Little Musgrave

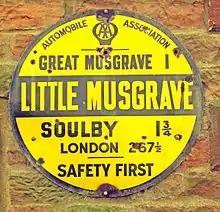
1930s AA road sign preserved on display in the village

The village is situated at 500 ft above sea level in the upper reaches of the Eden Valley just south of the Eden River and two and one-half miles west-south-west of Brough.